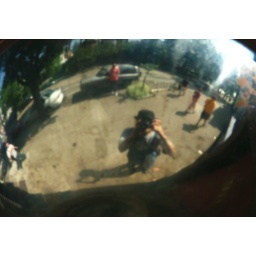
in the chrome ball at base of a barber pole